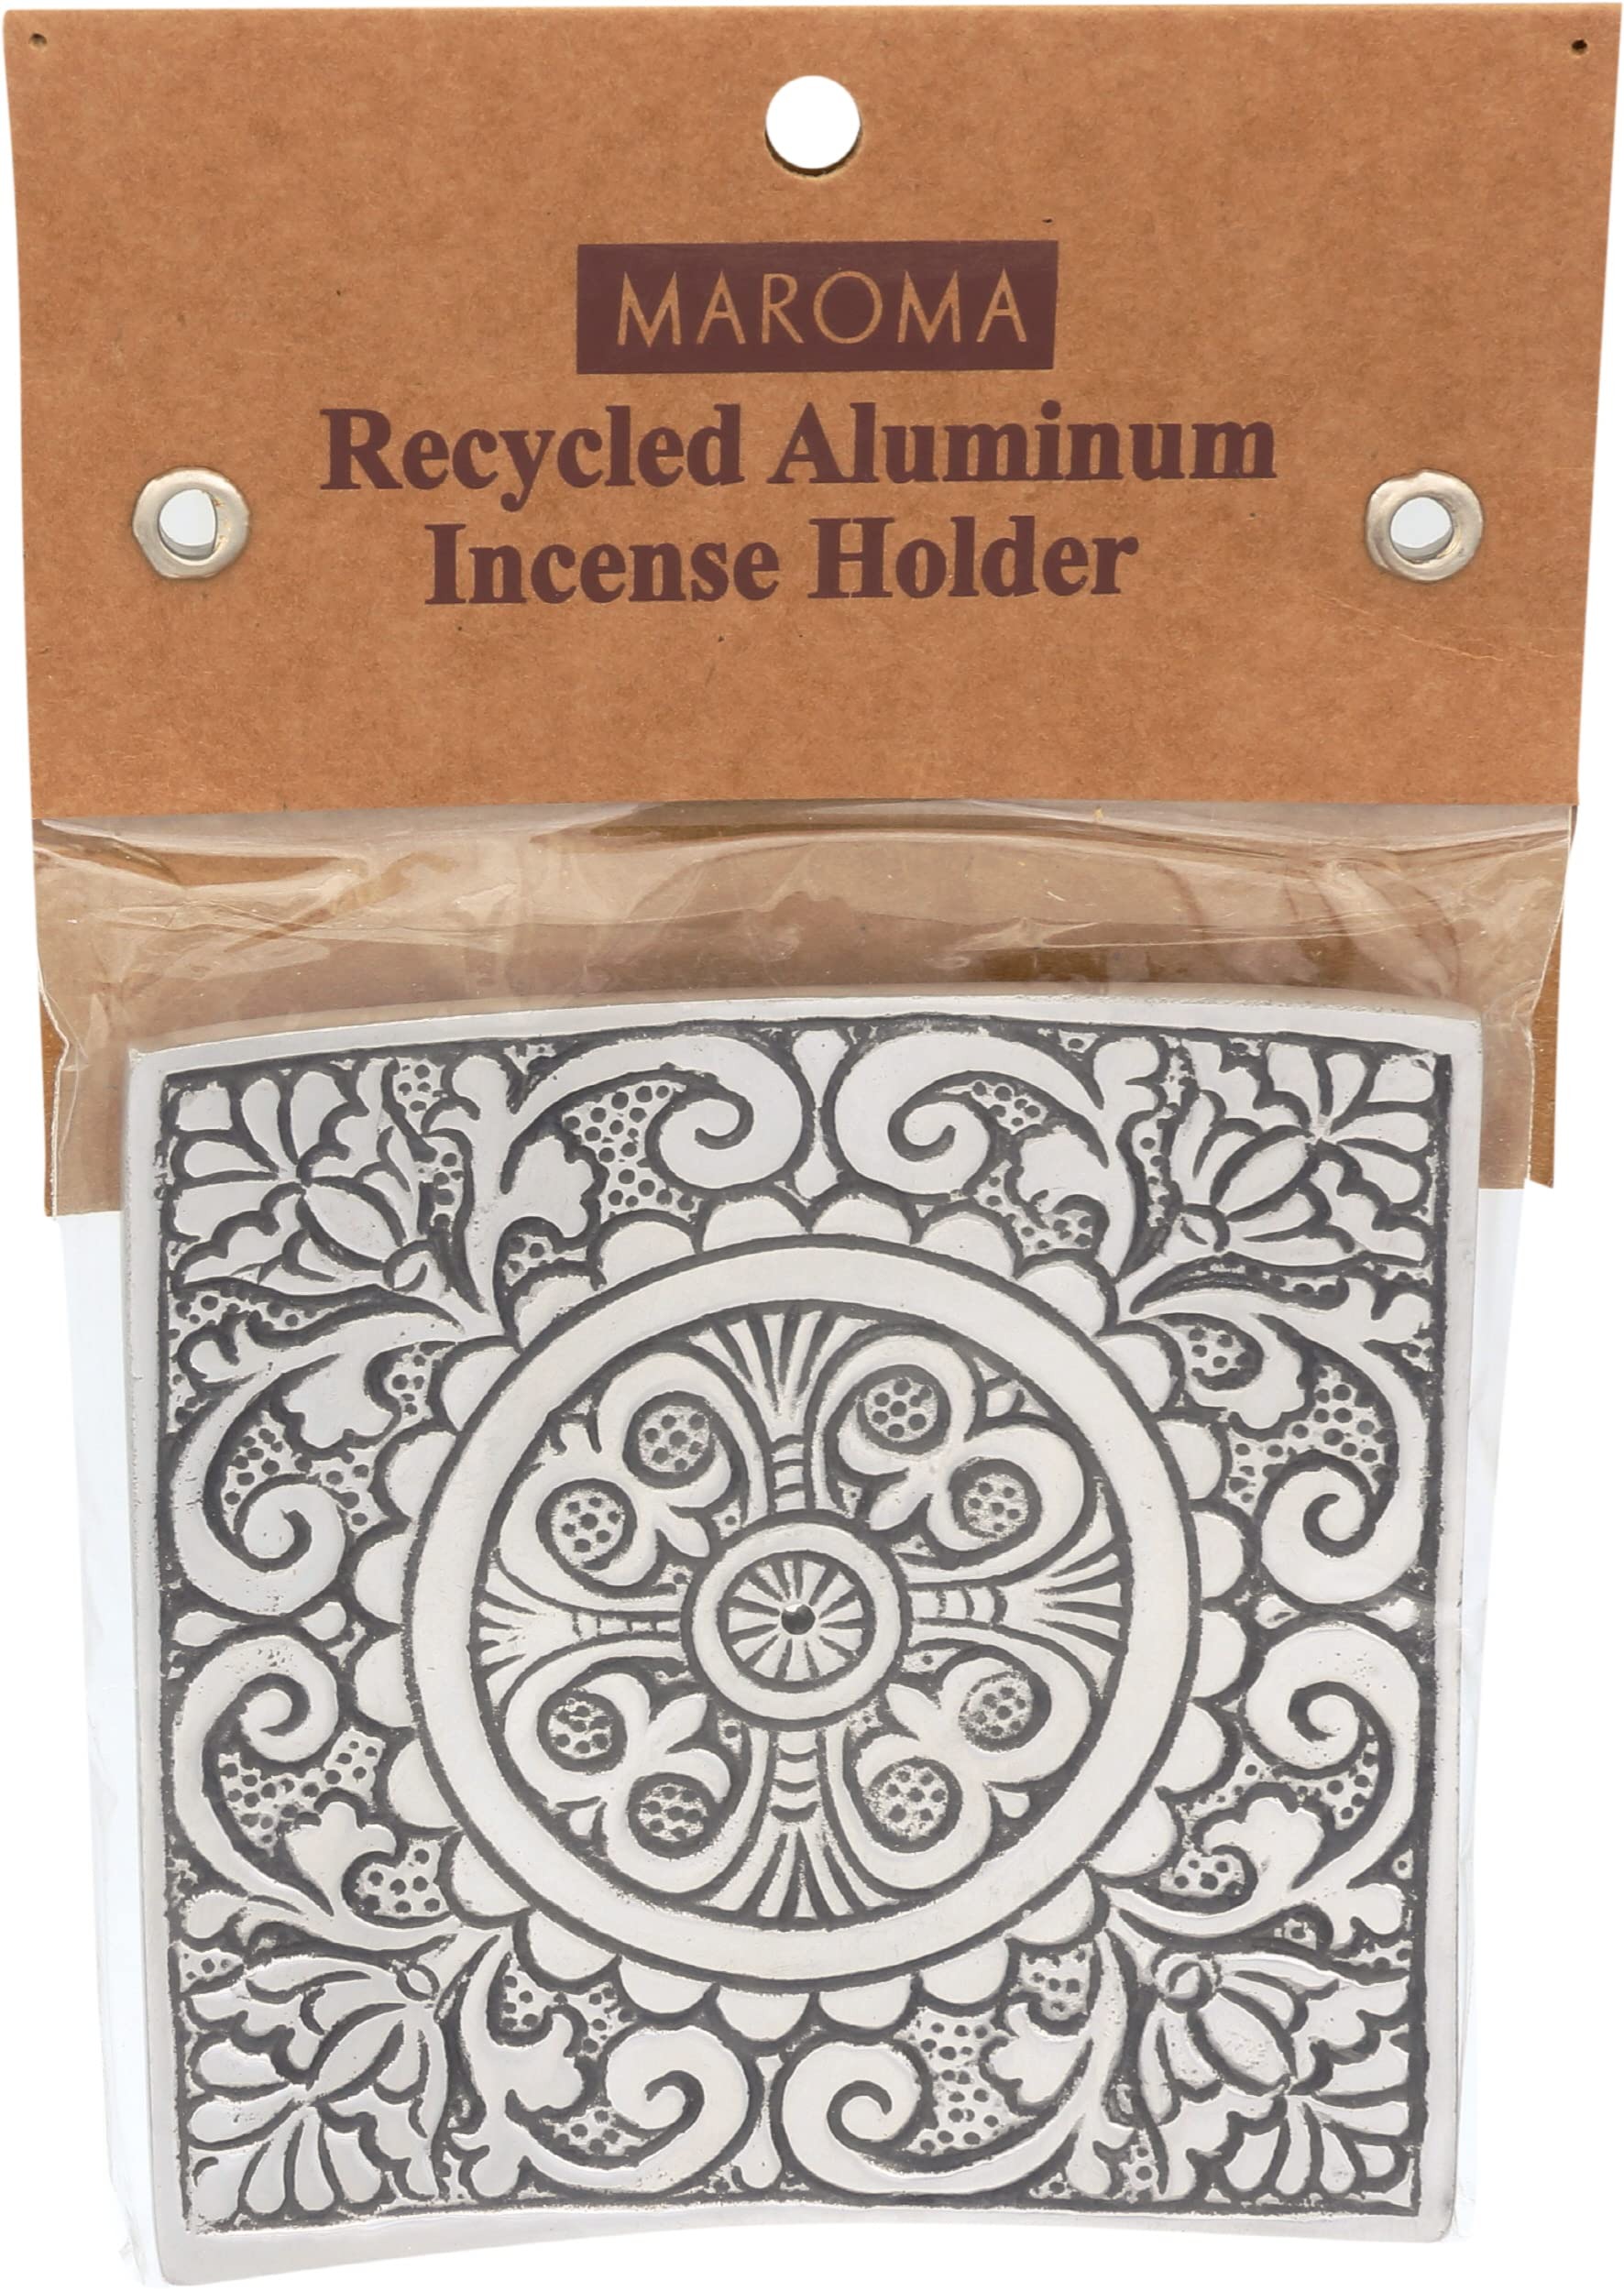
Item Name: MAROMA Metal Sq. Holder W Pattern, 1 EA
Bullet Point 1: Clear package allows easy viewing of design
Bullet Point 2: Decorative design
Bullet Point 3: Maroma guaranteed fair trade
Bullet Point 4: One pack of Maroma recycled aluminum incense holder
Product Description: Maroma recycled aluminum incense holder is the perfect way to burn incense cones or sticks without making a mess. It offers a slightly dipped square plate with an attractive flower and vine mural to complement any decor and a small hole in the middle to insert a stick. The wide size allows it to also burn cone-style incense as well as sticks. This package contains 1 maroma recycled aluminum incense holder.
Value: 1.0
Unit: Count

Price: 16.96